Cebu Bus Rapid Transit System

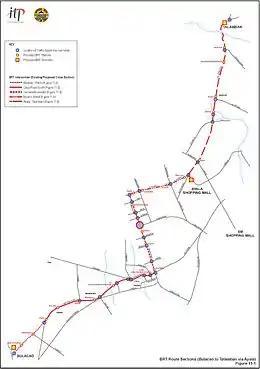

A bus rapid transit system for Cebu City was first proposed by former city mayor Tomas Osmeña in the 1990s, drawing inspiration from the Rede Integrada de Transporte in Curitiba, Brazil. However, it was only in 2010 when the Department of Transportation and Communications (DOTC) began formal planning. The World Bank is supporting the scheme financially and technically through its Clean Technology Fund. The Philippine national government initially disapproved the project, but later it supported the project financially as then-Philippine President Benigno S. Aquino III placed it as a priority project to purse, through a public-private partnership. The former Mayor of Cebu City, Michael Rama, is also supportive of the plans and has formed two steering committees to advise on policies and provide technical expertise. The Cebu City Team is headed by former Cebu City Councilor Nestor Archival, as the former Cebu BRT Project Development Officer, Engr. Nigel Paul Villarete, transferred to Mactan–Cebu International Airport on 26 October 2010.